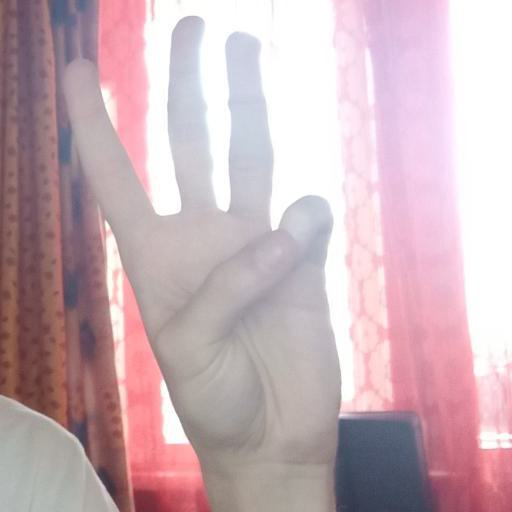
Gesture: three